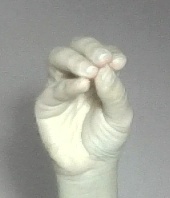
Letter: ha